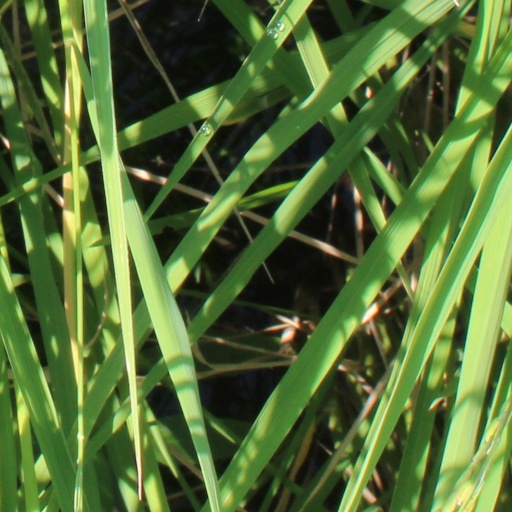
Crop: rice